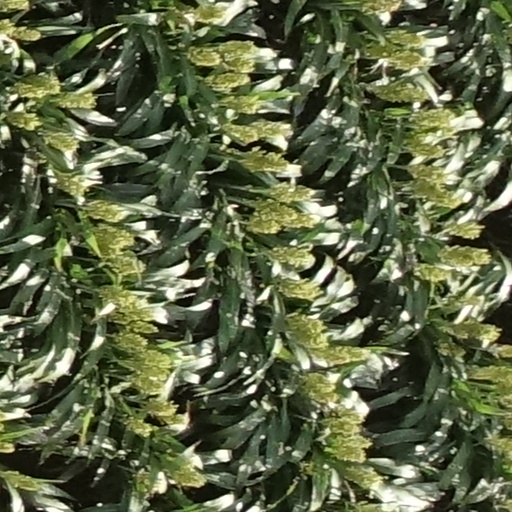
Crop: sorghum